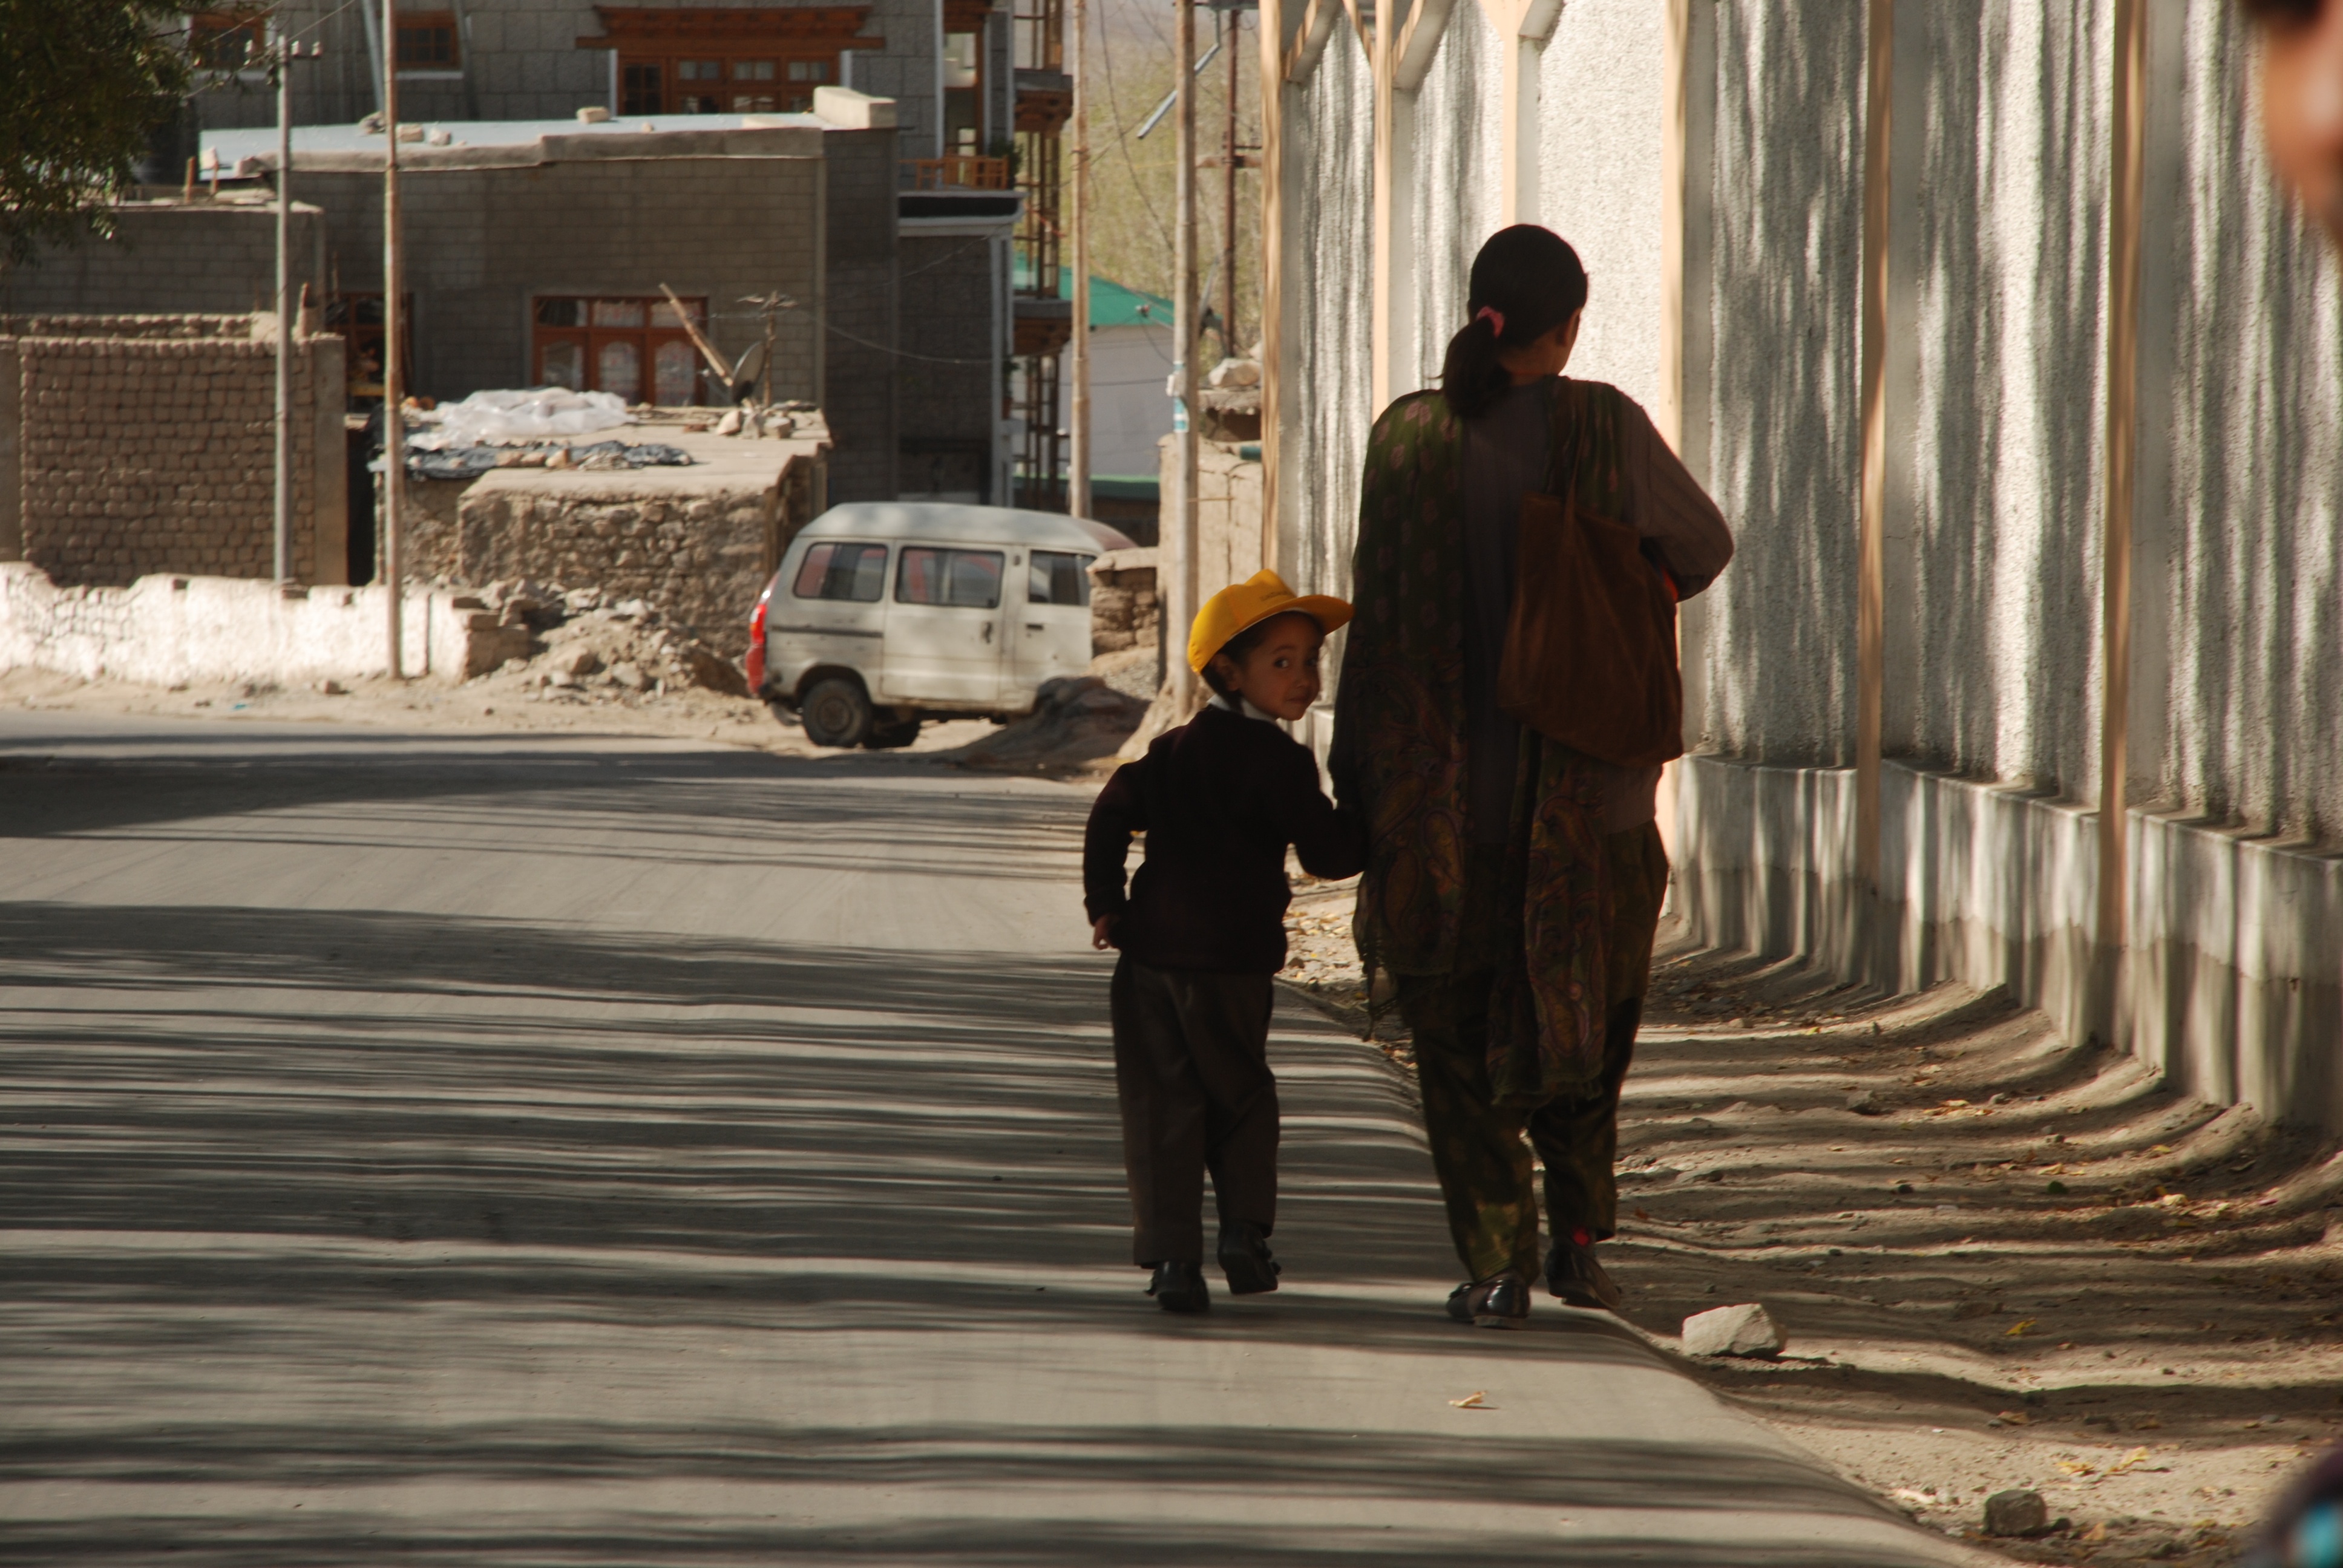
pedestrian, road, street, temple, infrastructure, photograph, image